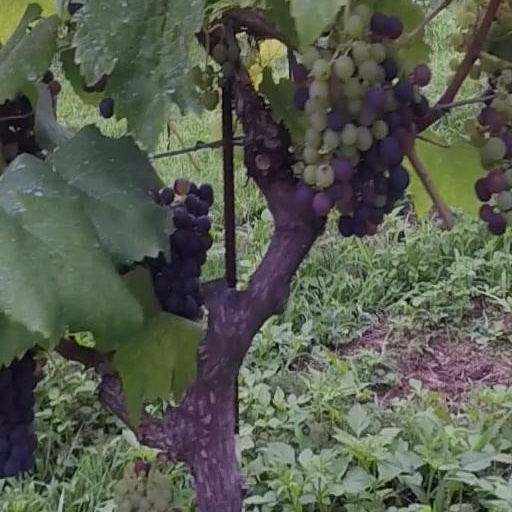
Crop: grape